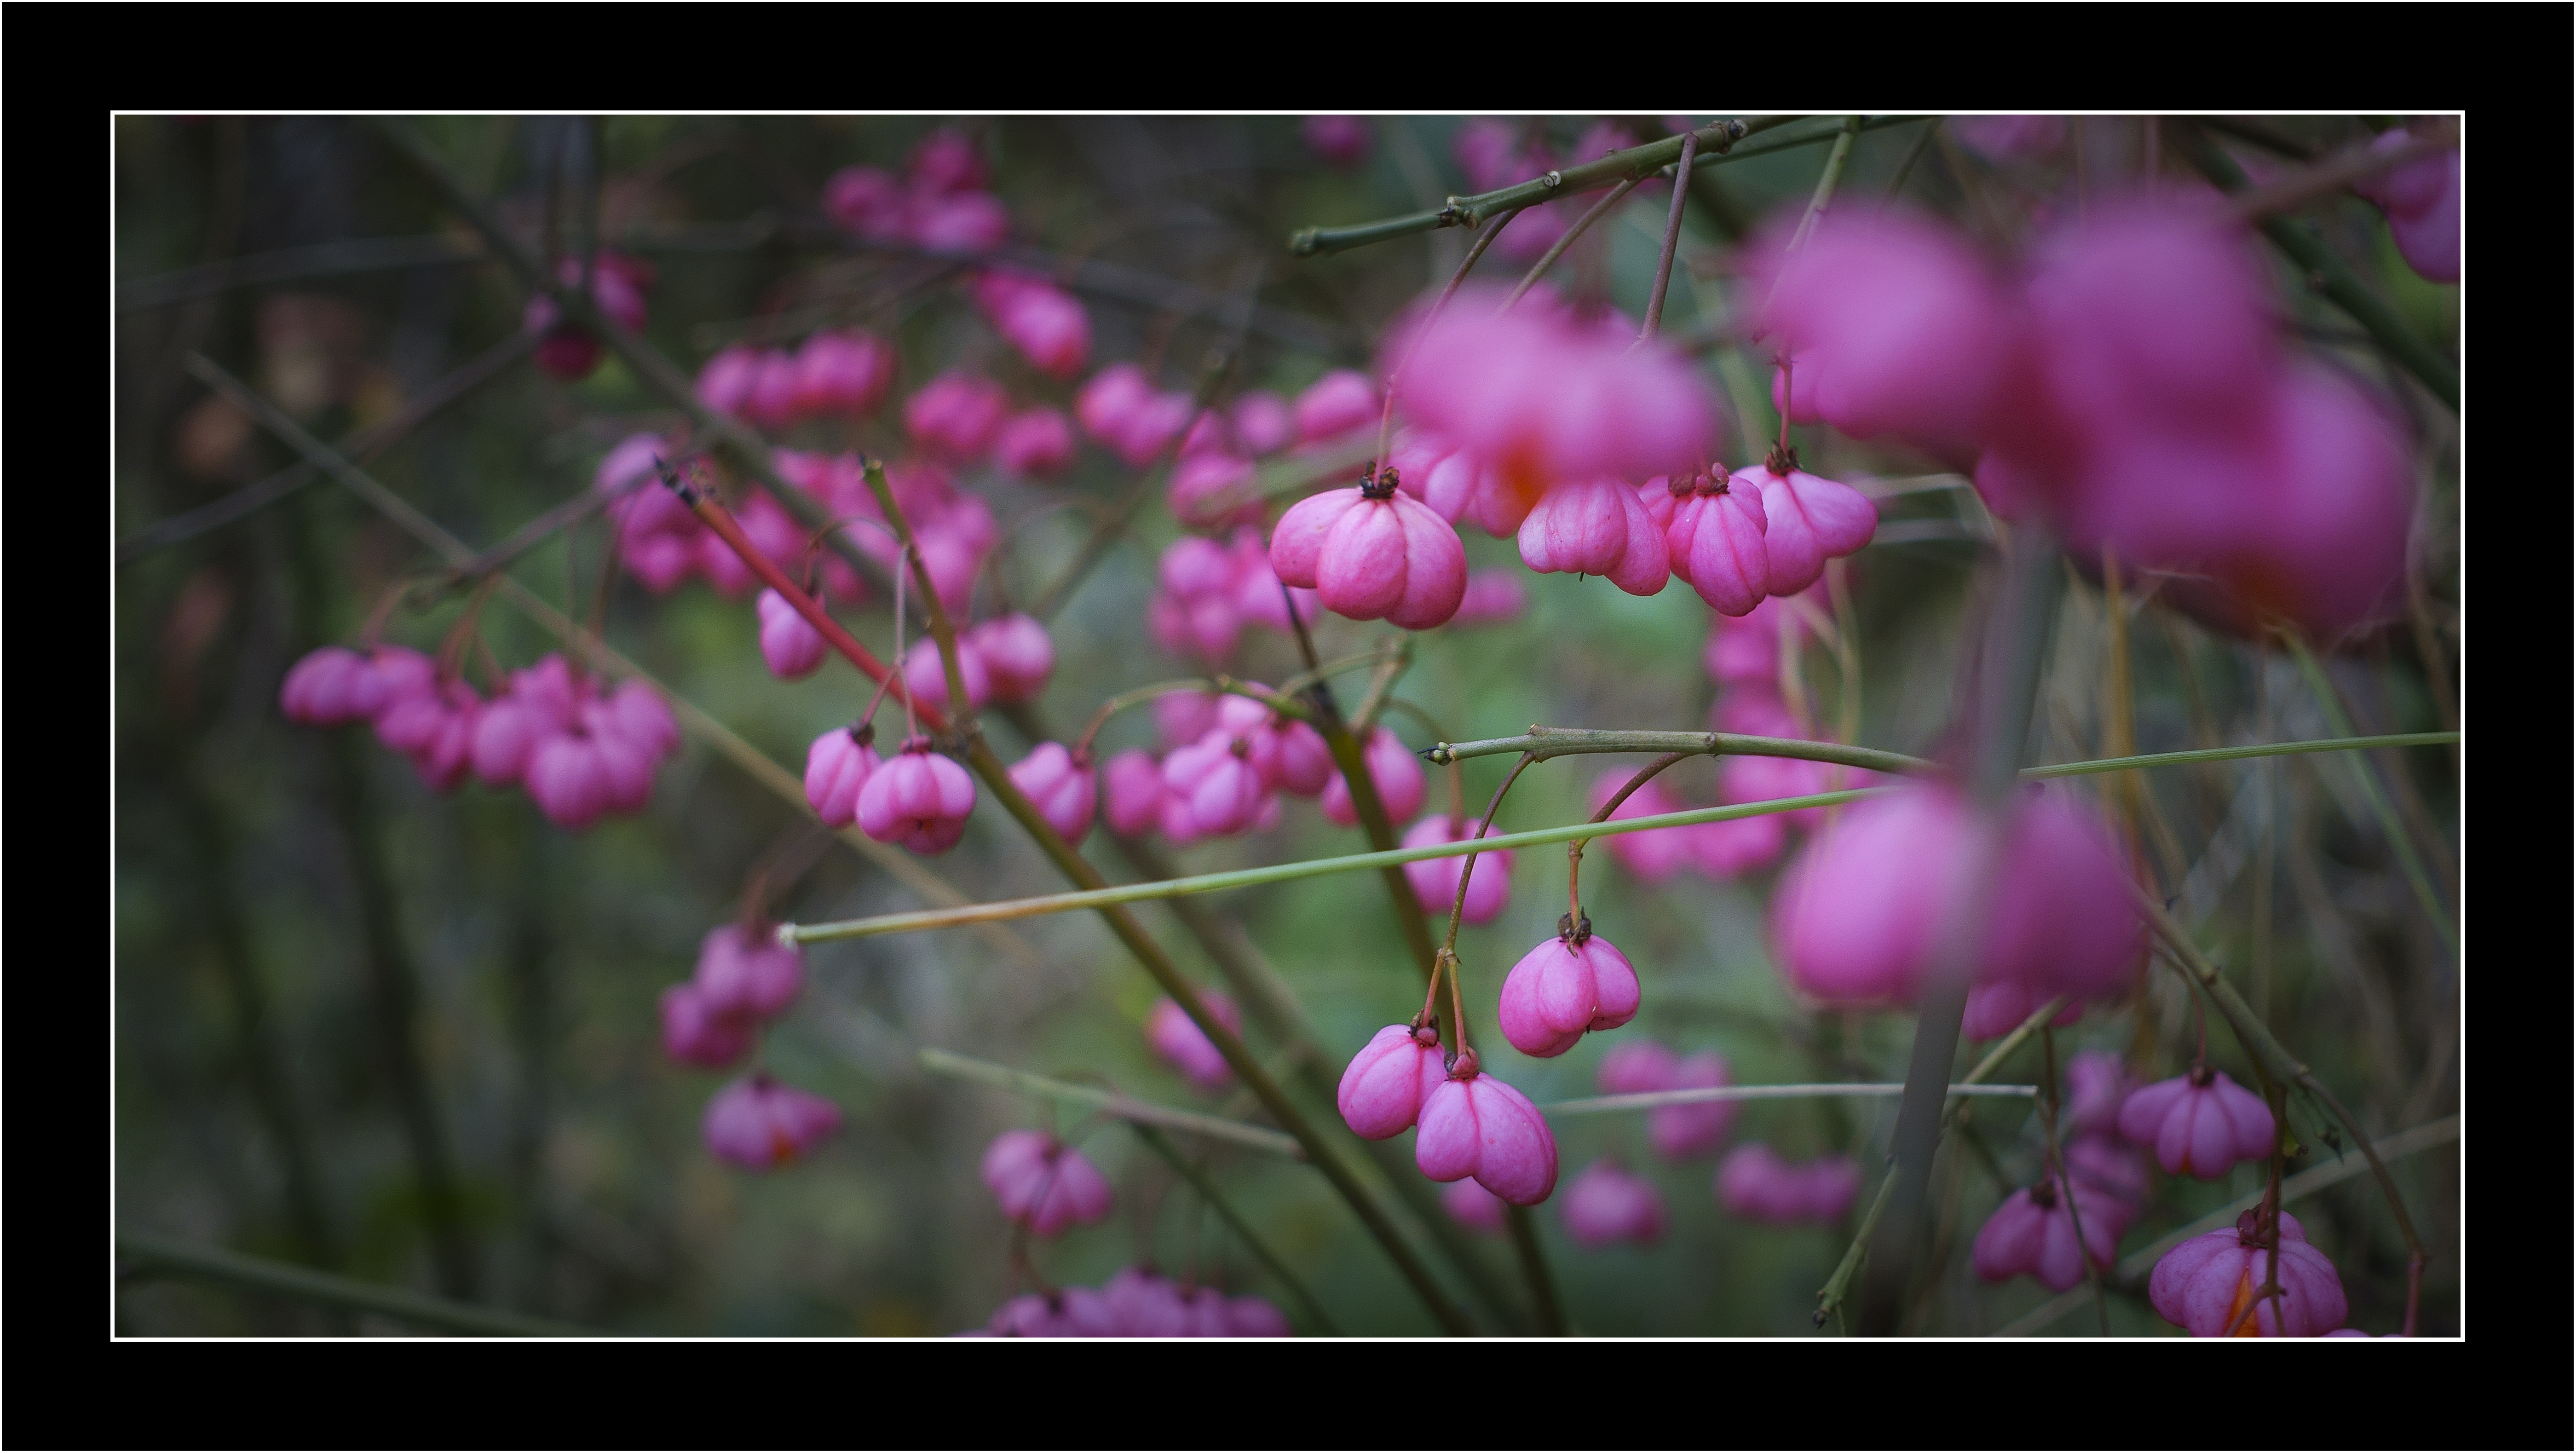
nature, outdoor, blossom, plant, wood, flower, petal, bloom, bush, macro, small, park, botany, flora, wildflower, twigs, shrub, sony, wakefield, mine, bud, pit, outwood, lofthouse, macro photography, flowering plant, land plant